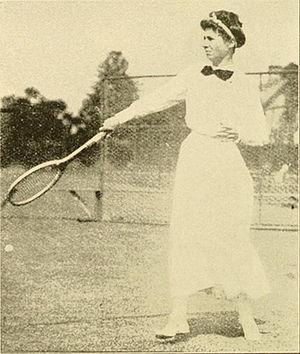
Louise Hammond Raymond, née le 29 décembre 1886 à New York et morte en août 1991 à Scarsdale, est une joueuse de tennis américaine du début du XXᵉ siècle.